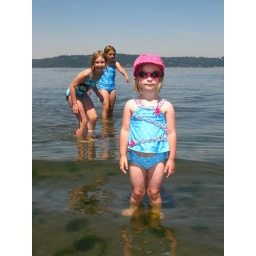
2010-07-09 03 The girls in the water